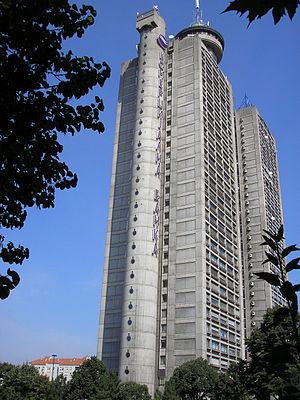
La tour Genex, officiellement appelée porte occidentale de Belgrade est un gratte-ciel situé à Belgrade, la capitale de la Serbie. Elle est située dans le quartier du Blok 33 dans la municipalité de Novi Beograd.